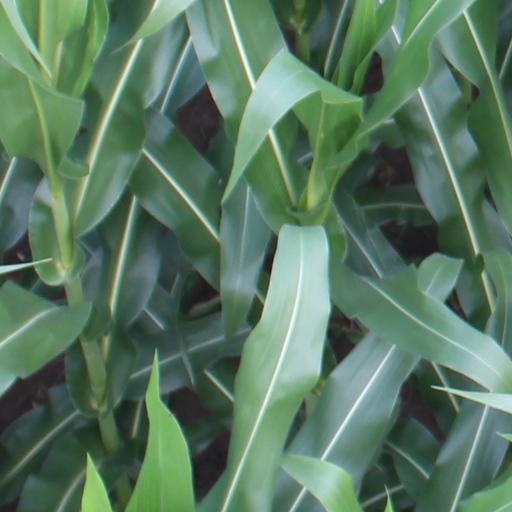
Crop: maize; corn